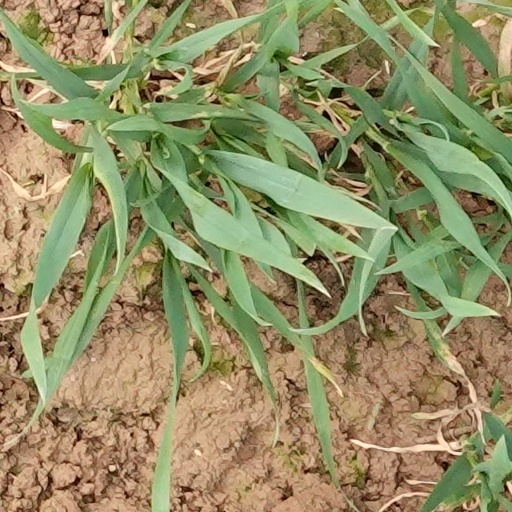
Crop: wheat